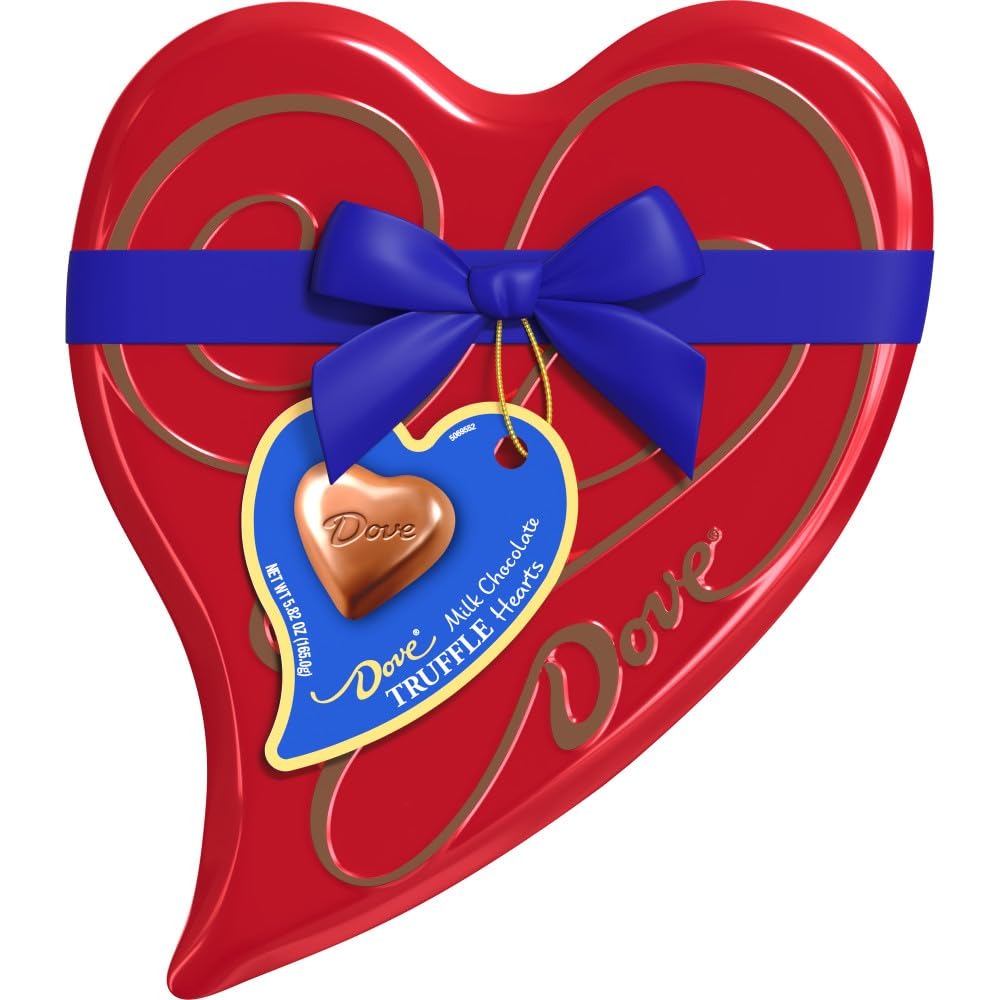
Item Name: Dove Milk Chocolate Truffle Candy, 5.82 Heart Tin
Bullet Point 1: Contains one (1) 5.82 ounce heart-shaped tin of DOVE Milk Chocolate Truffles Valentine Candy
Bullet Point 2: These silky smooth milk chocolates make a great Valentine's Day gift for your loved ones
Bullet Point 3: Not your typical box of chocolates, this premium Valentine's tin includes a decadent assortment of heart-shaped DOVE Milk Chocolate Truffles
Bullet Point 4: This indulgent assortment of DOVE Valentines Truffles is a perfect complement to flowers and Valentine's Card
Bullet Point 5: Spread the love this Galentine's Day by gifting your favorite girlie this special DOVE Valentine's Day chocolate truffle tin
Bullet Point 6: Share a piece of your heart this Valentines Day with DOVE Valentine milk chocolate heart box tin
Value: 5.82
Unit: Ounce

Price: 19.105